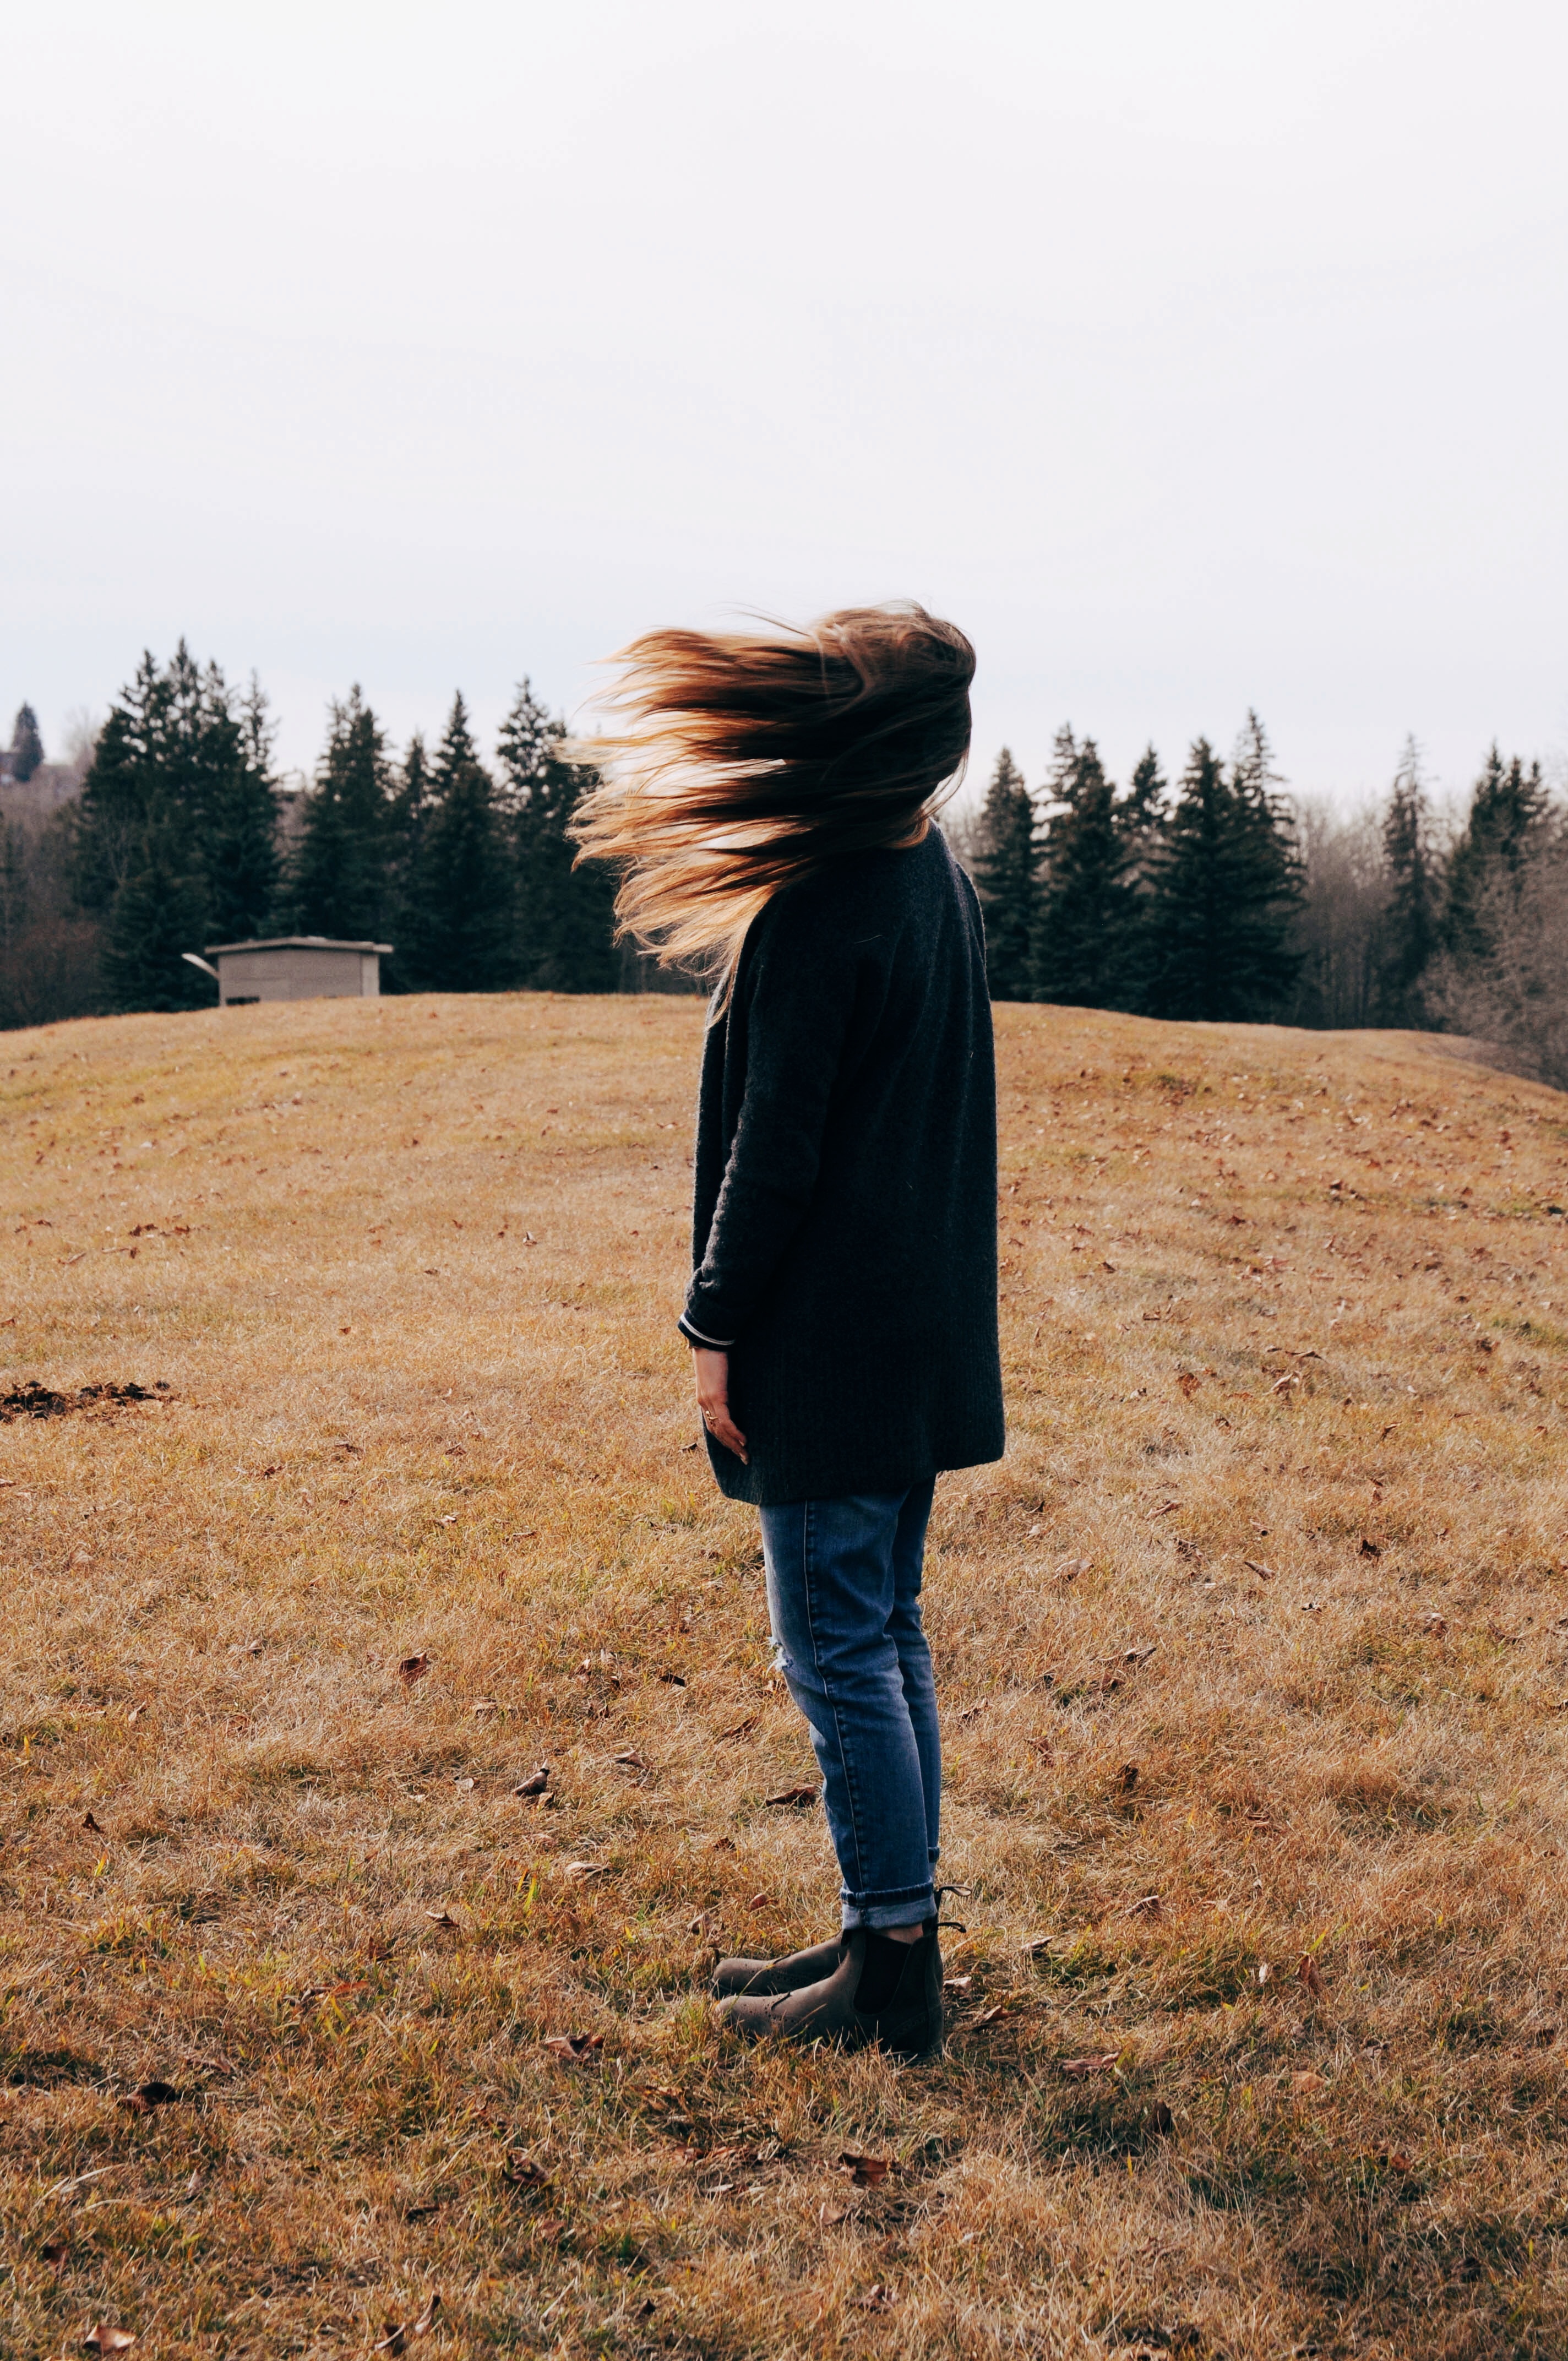
girl, spring, autumn, season, dress, photograph, beauty